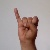
The image shows a hand gesture representing the letter 'I' in Indian Sign Language.